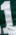
Number: 1